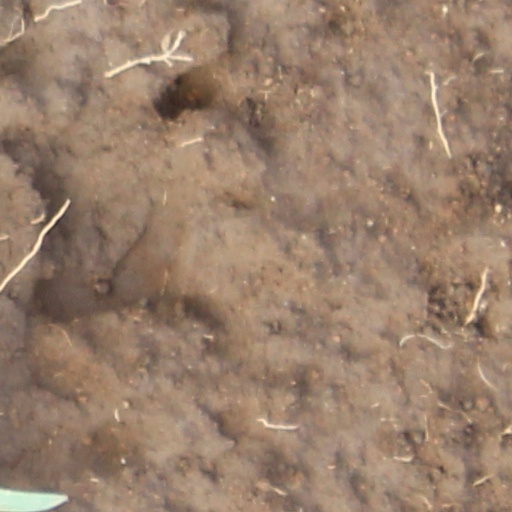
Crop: wheat